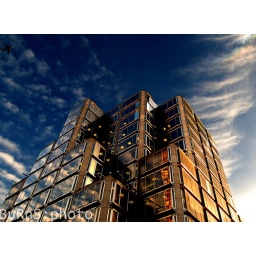
Building situated near Victoria train and bus stations in London.